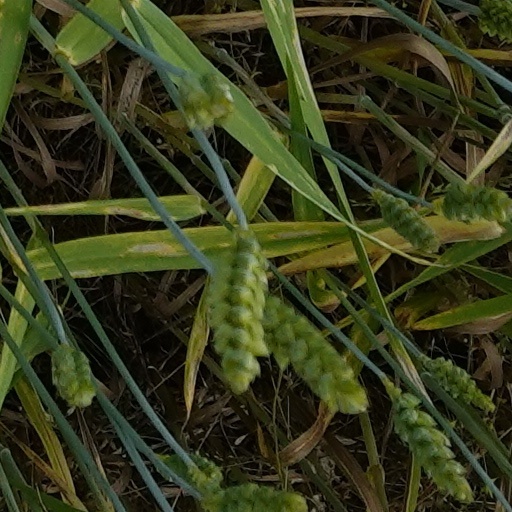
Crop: wheat